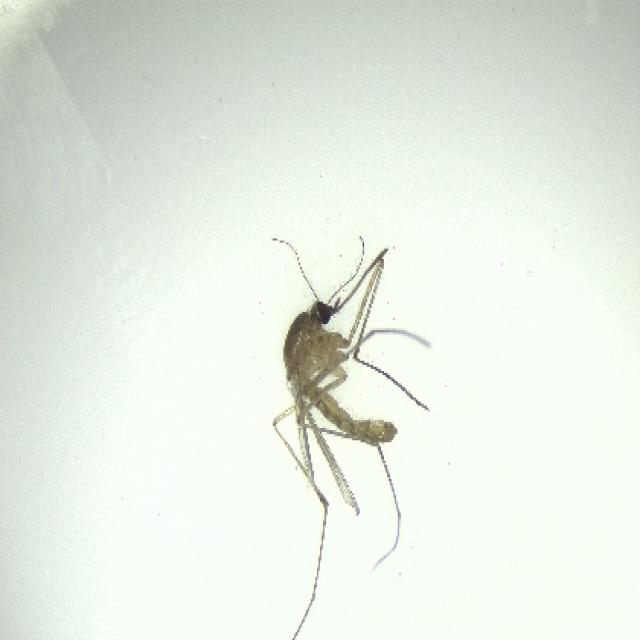
Species: culex_pipiens